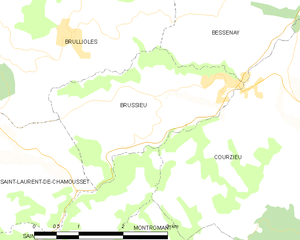
Carte des communes françaises